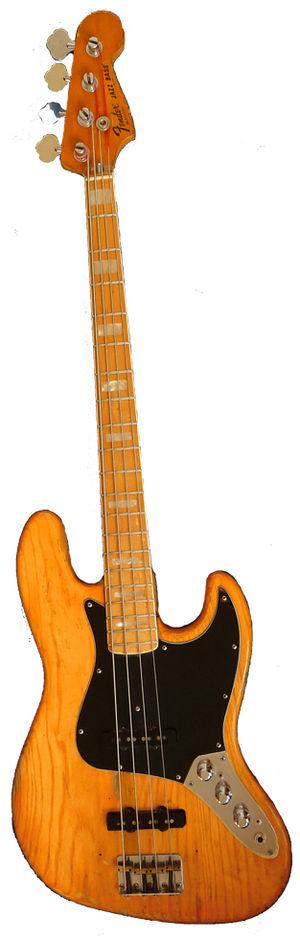
La Fender Jazz Bass est un modèle de guitare basse proposée au catalogue Fender en mars 1960.